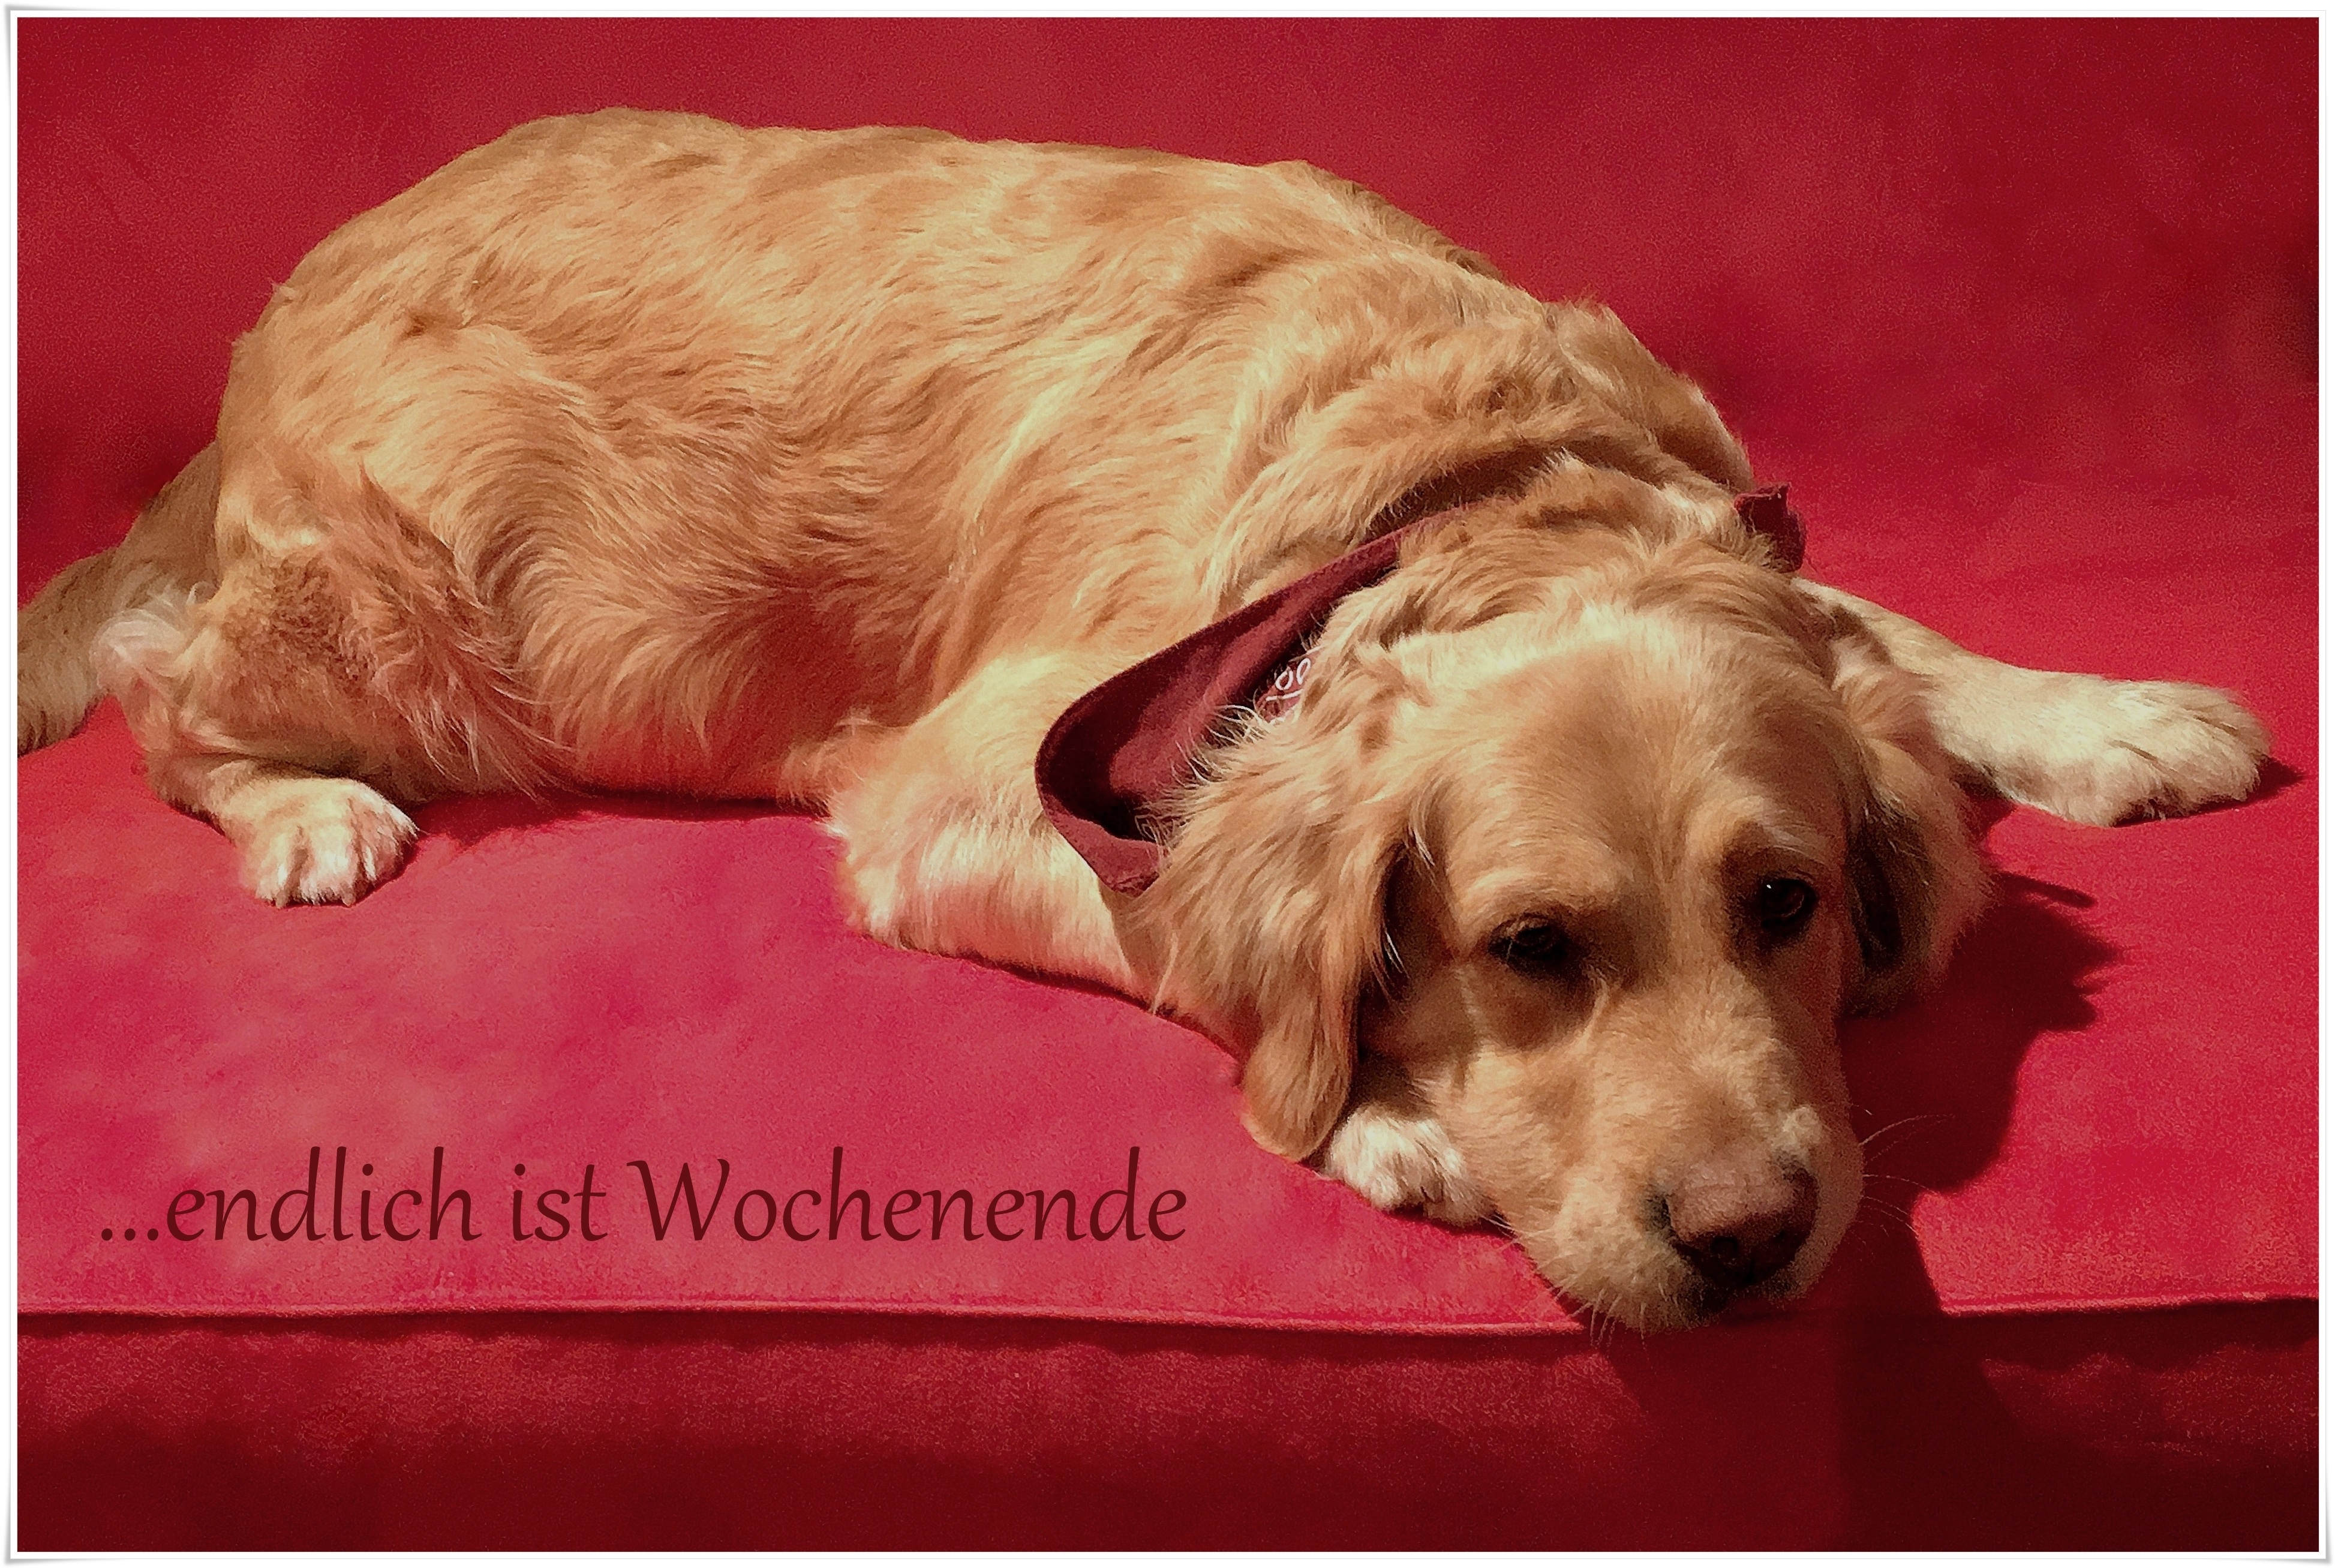
puppy, dog, pet, mammal, golden retriever, vertebrate, weekend, dog breed, retriever, dog like mammal, puppy love, dog crossbreeds